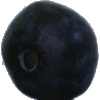
Label: Blueberry 1